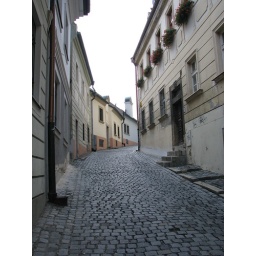
street under castle